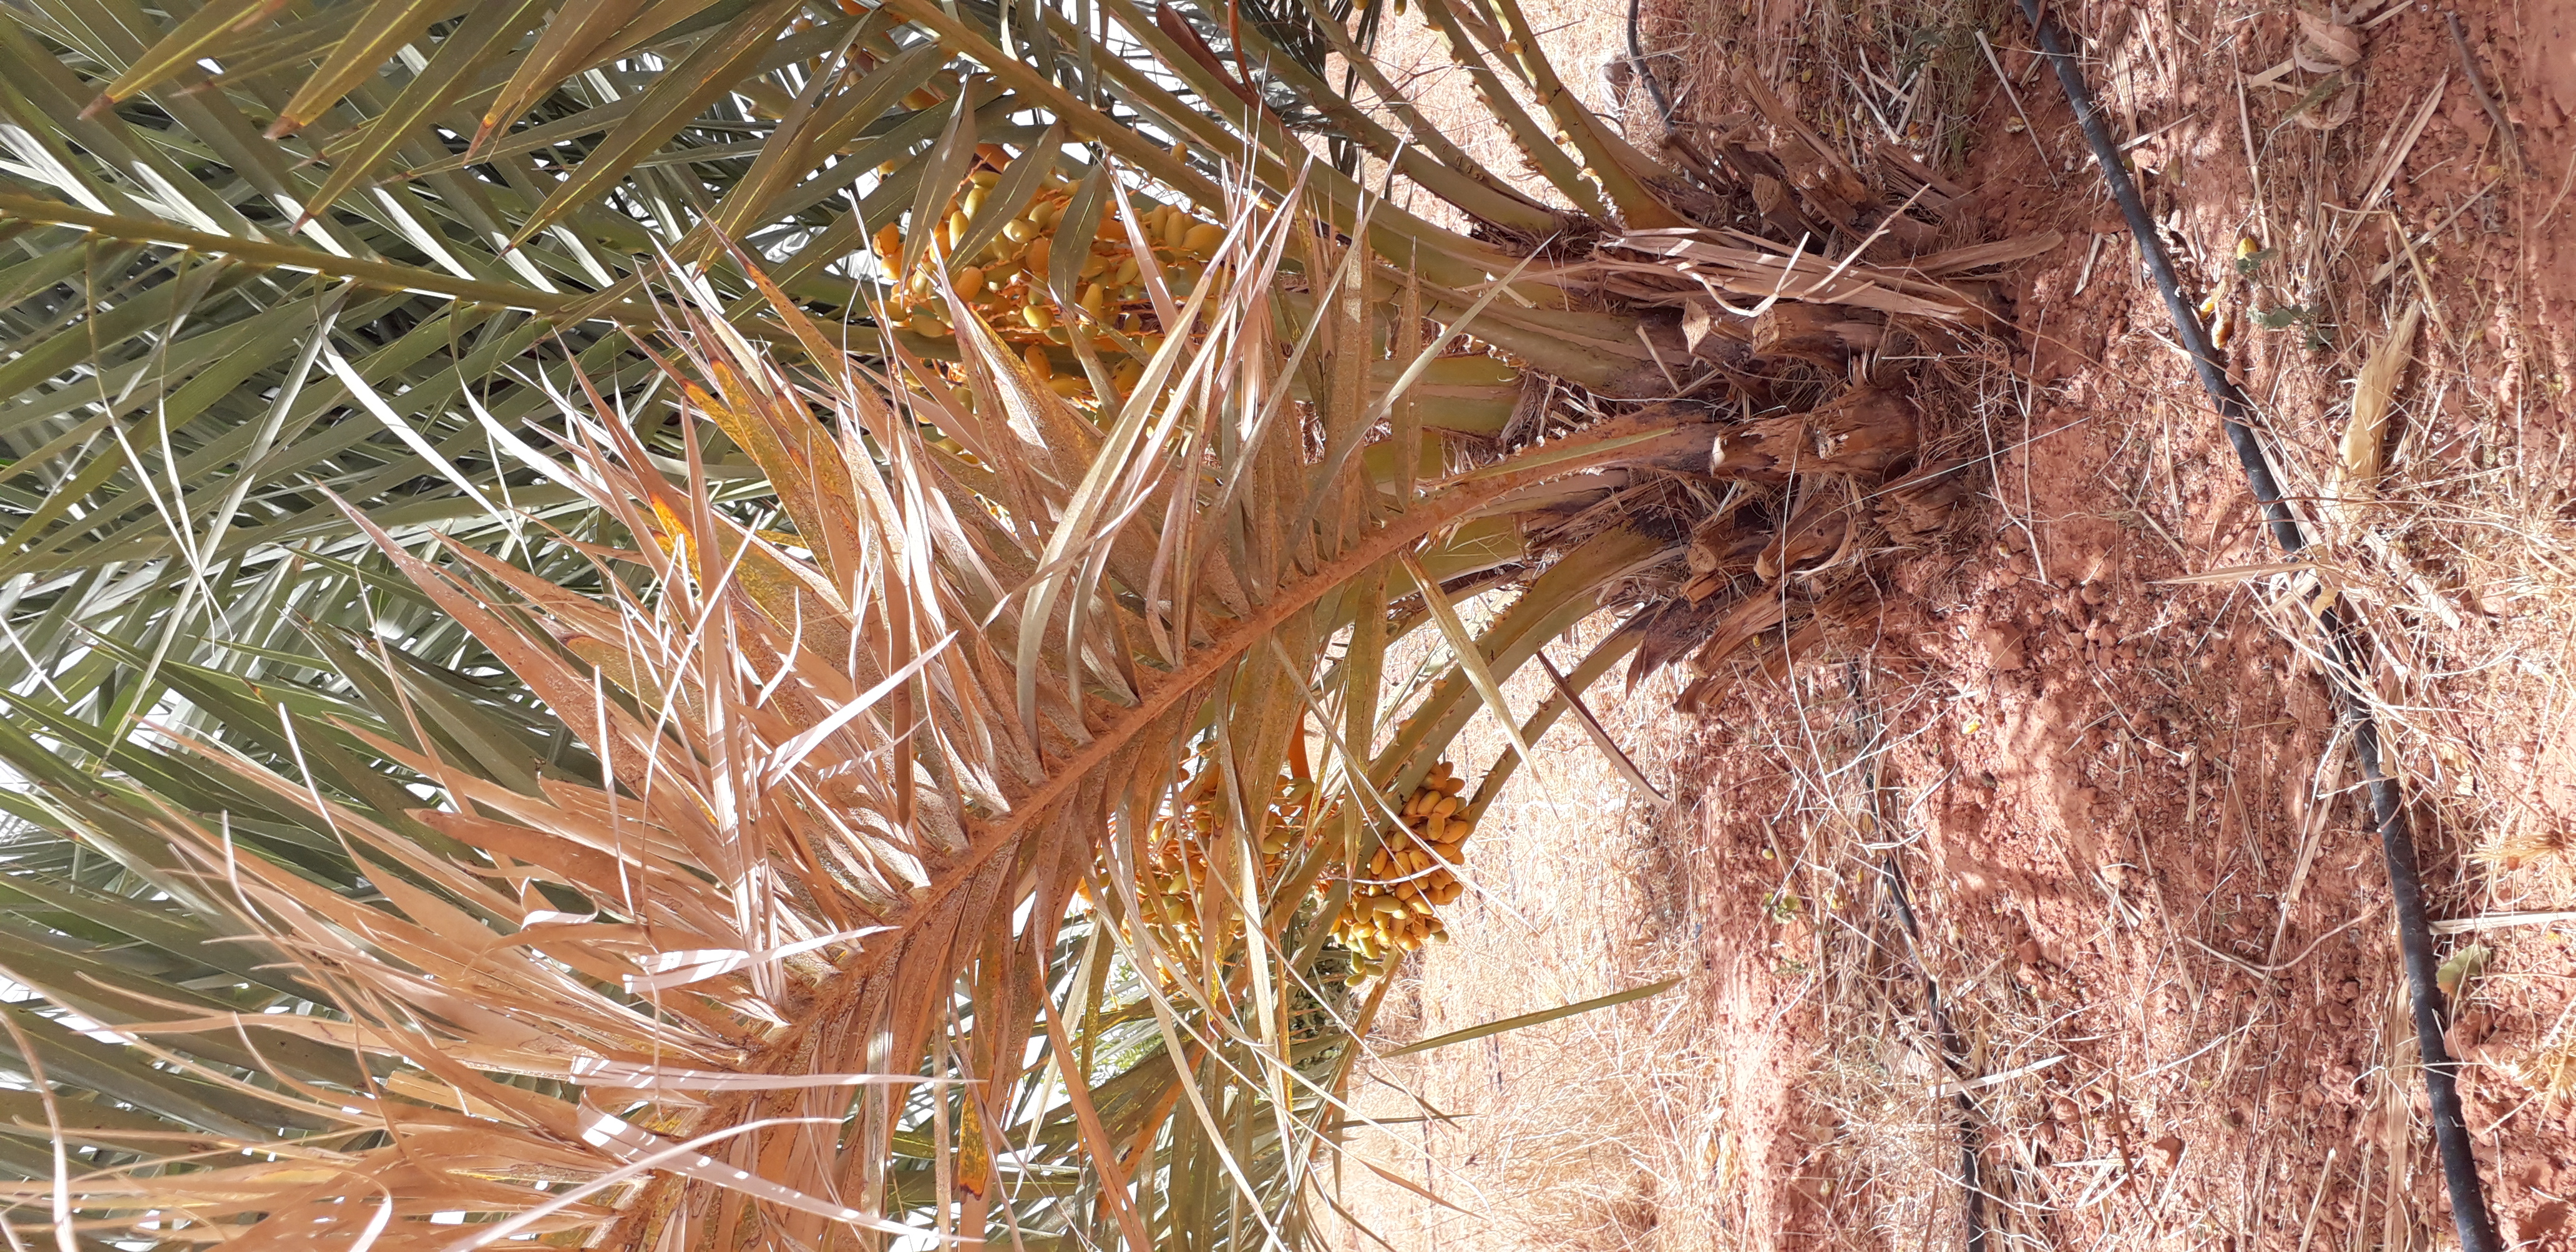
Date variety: kholt